Vernon K. Krieble Foundation

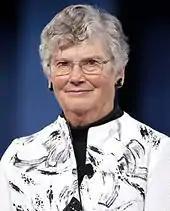
Helen Krieble.

The Krieble Foundation's main policy focus is immigration reform for the United States. Specifically, they have proposed a "Red Card Solution" that allows for an uncapped guest worker program in the United States.